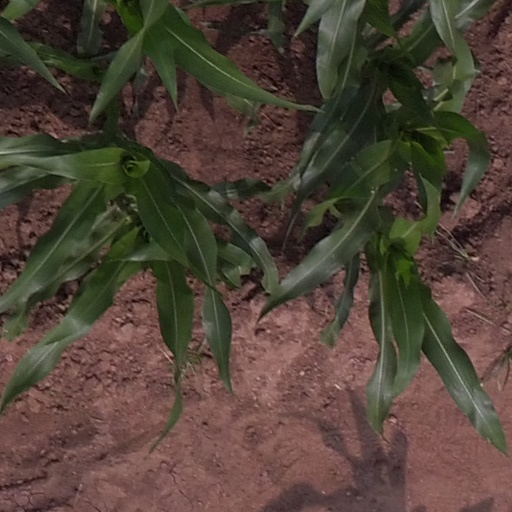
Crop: maize; corn